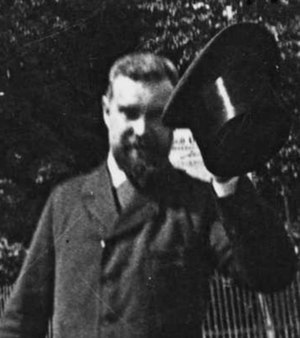
Jens Fredrik Schroeter
Jens Fredrik Wilhelm Schroeter var en norsk astronom.